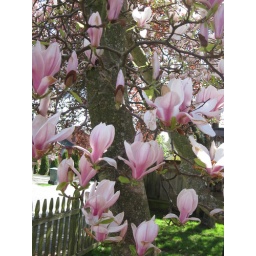
Sunny day in the yard with the flowering trees and the cat